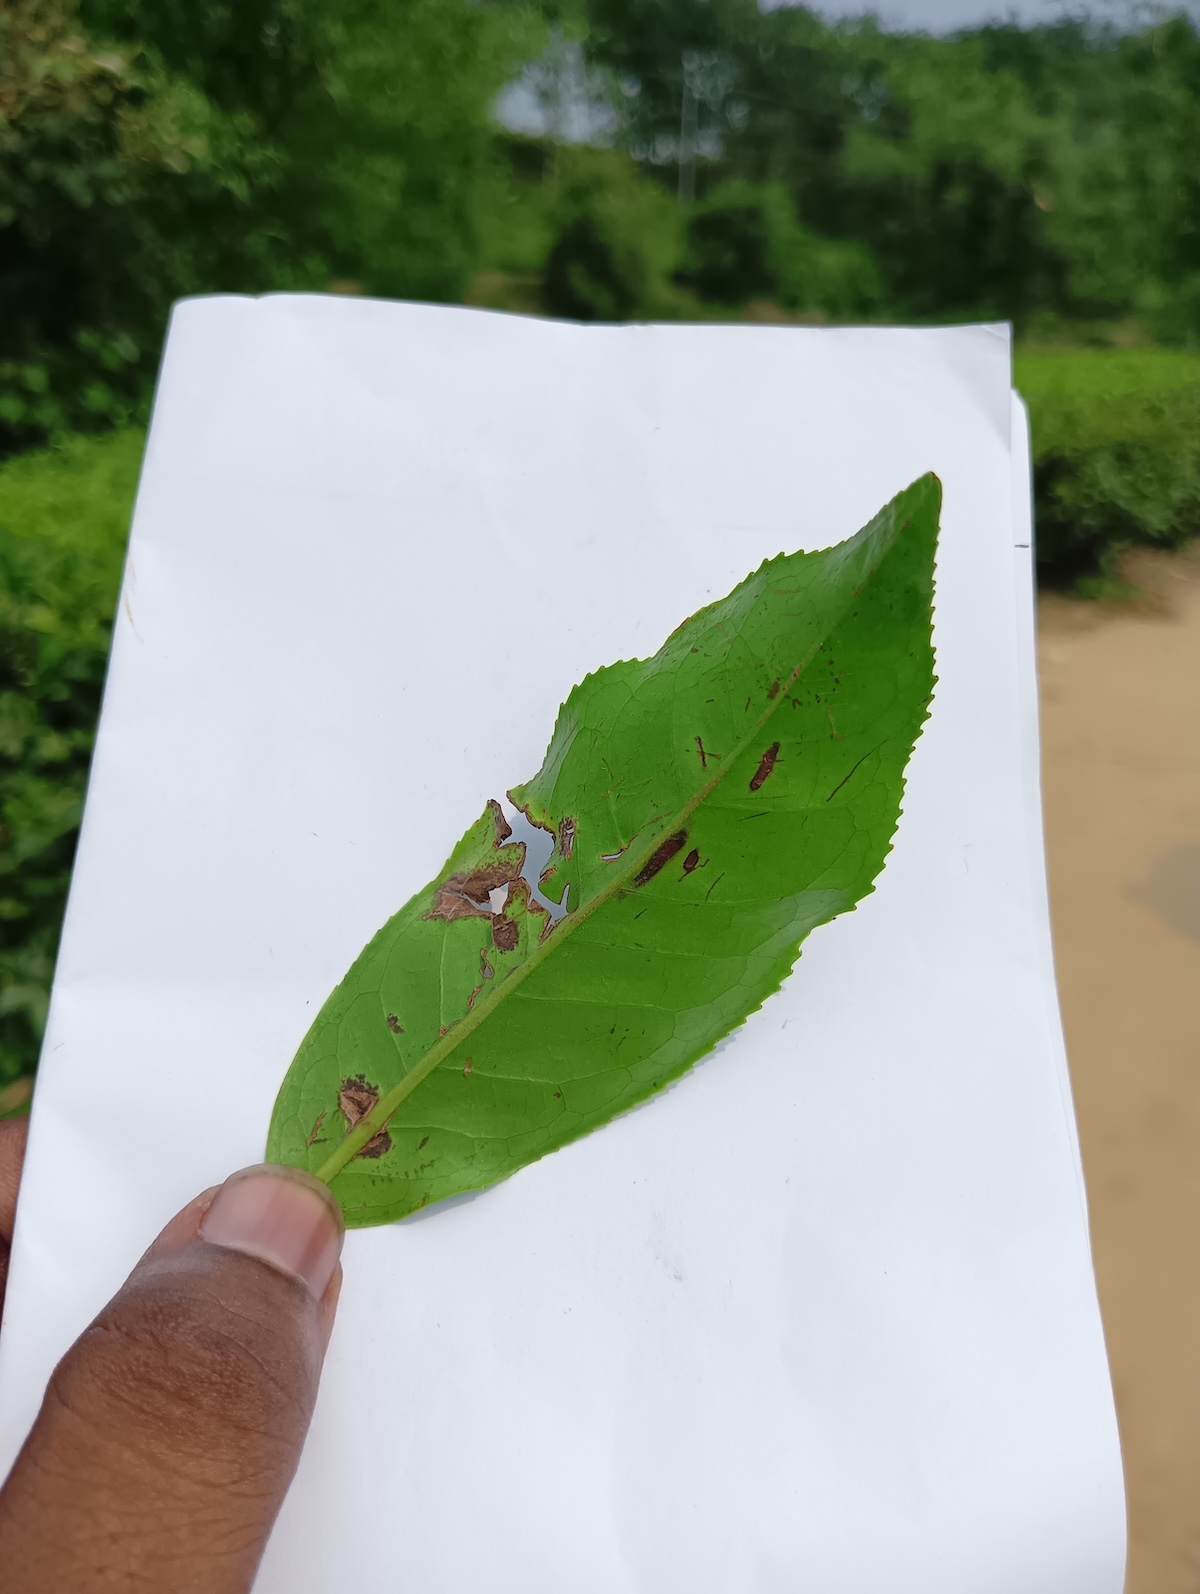
Label: Gray Blight